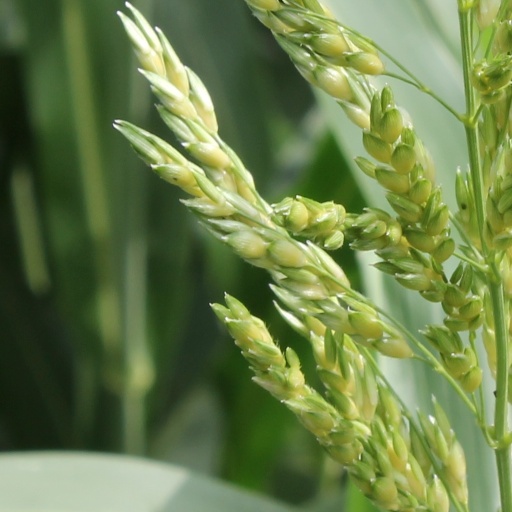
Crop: sorghum